Swiss roll
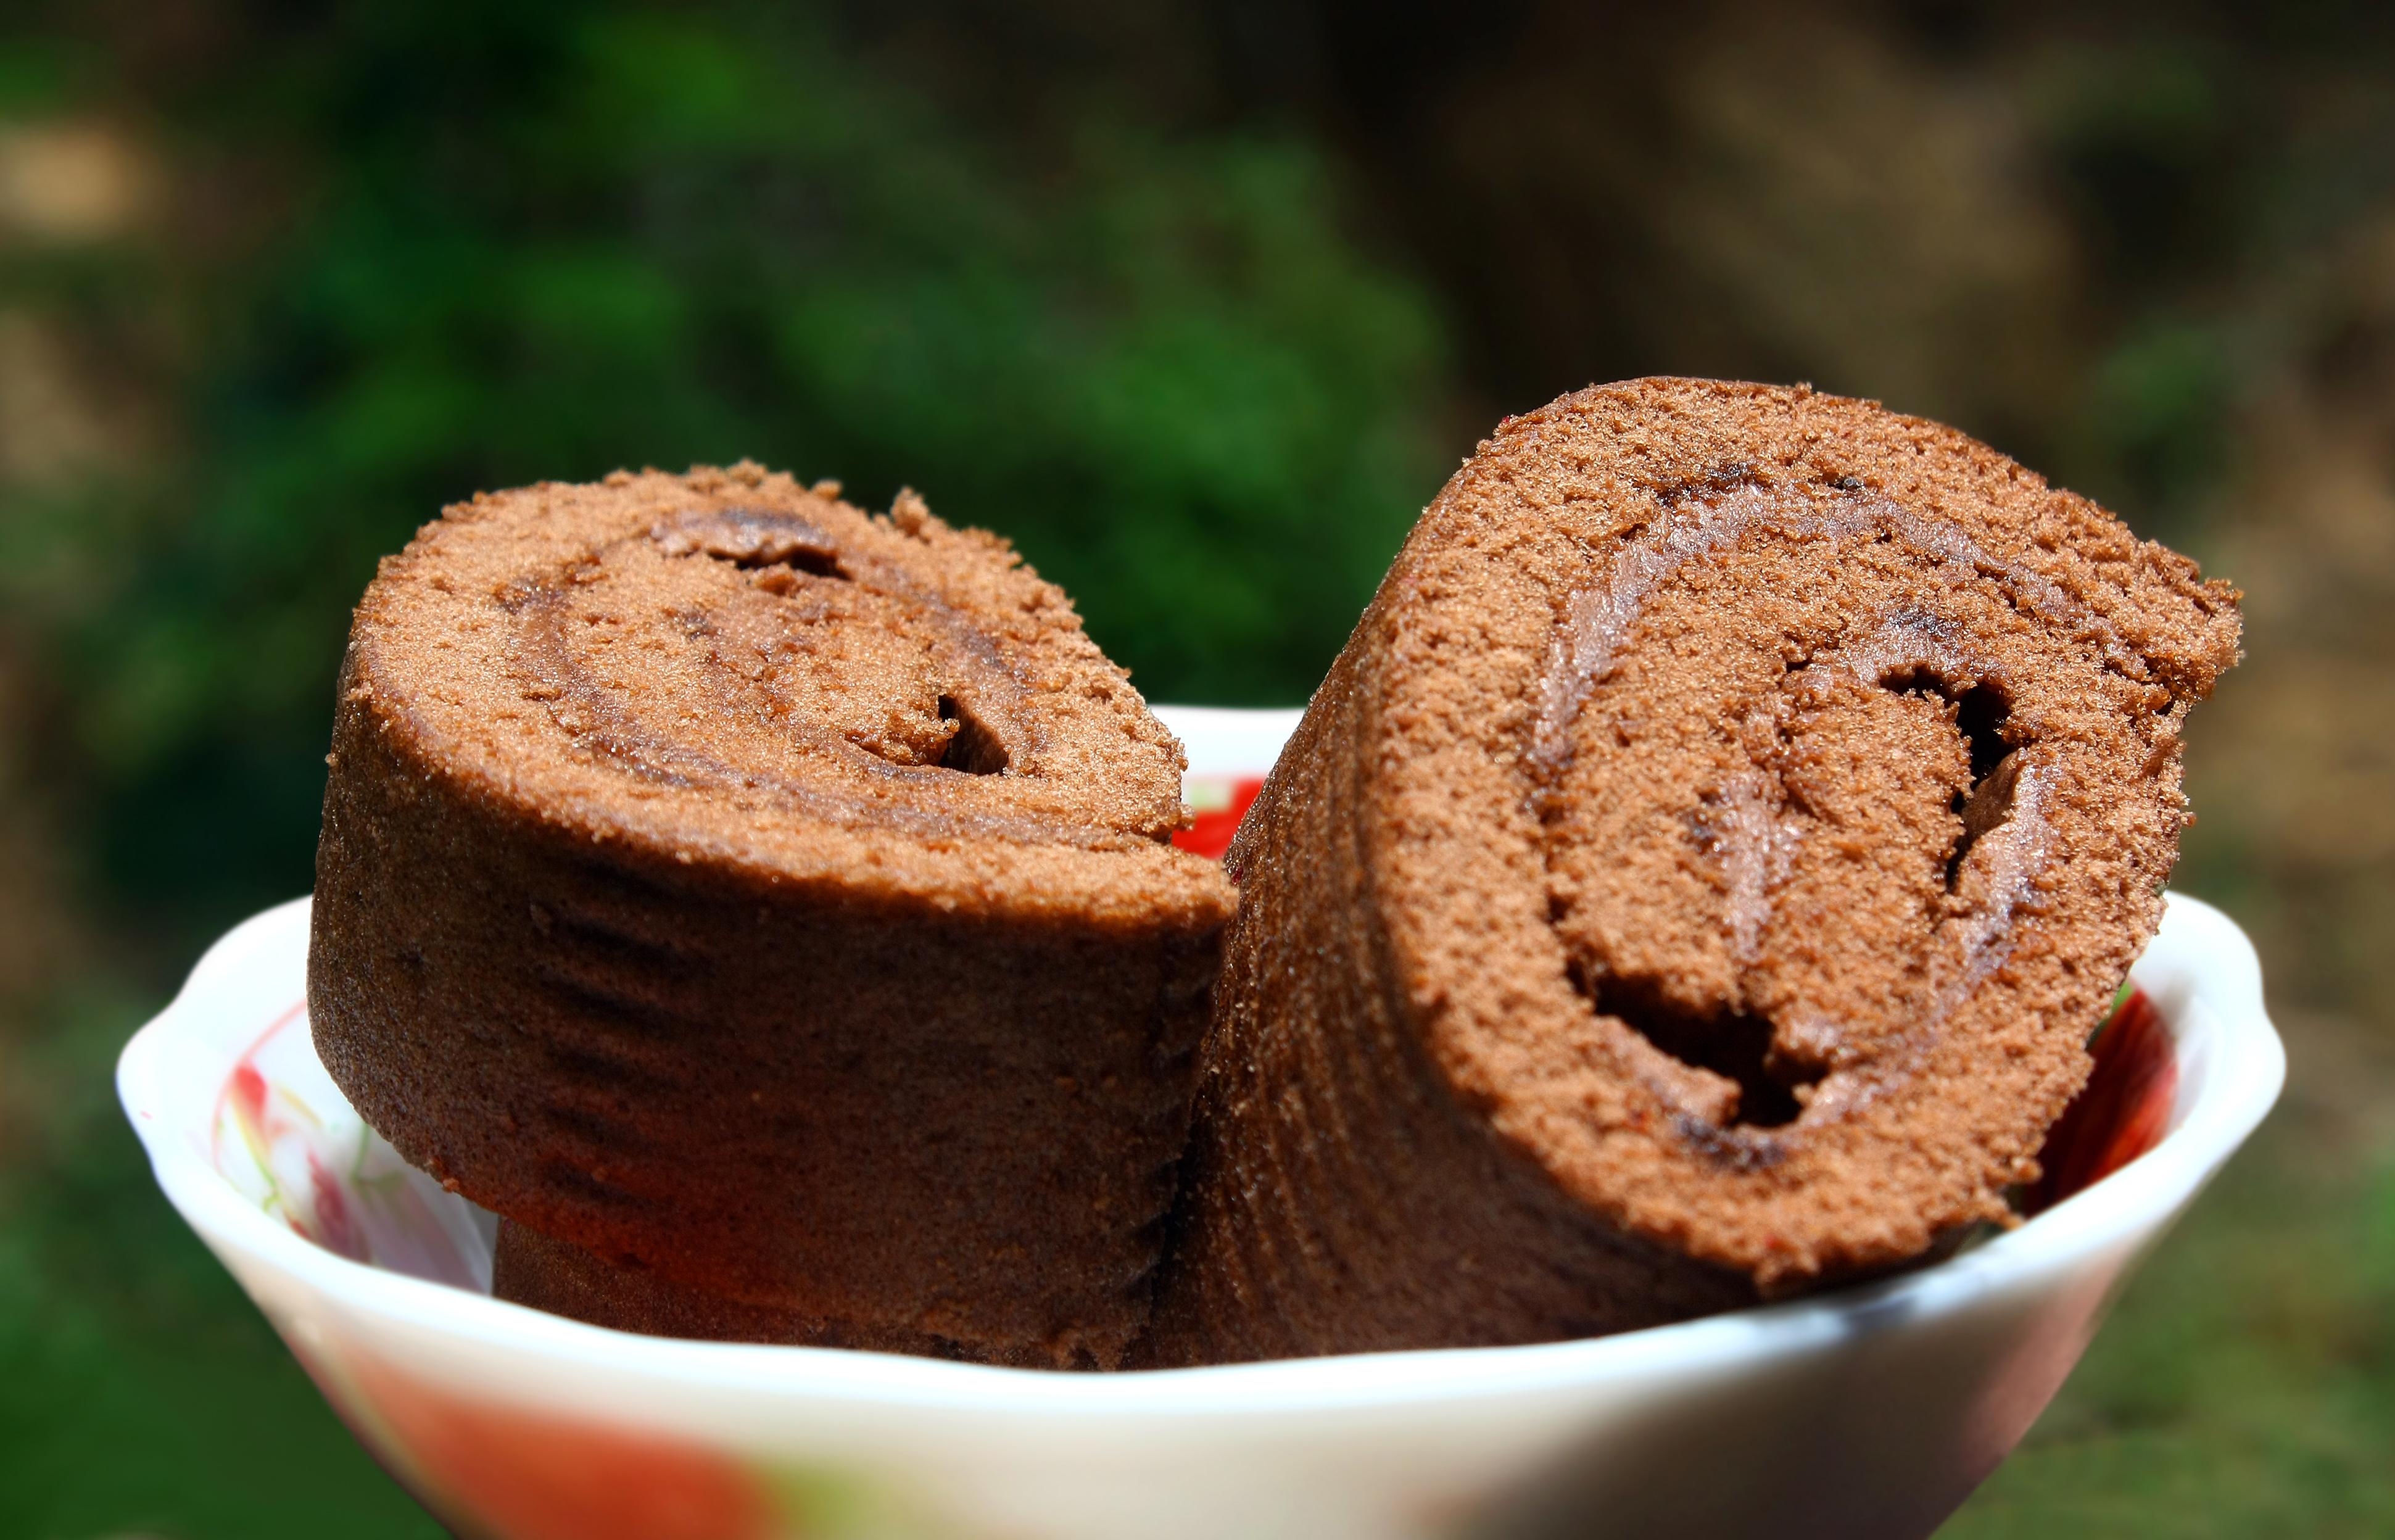
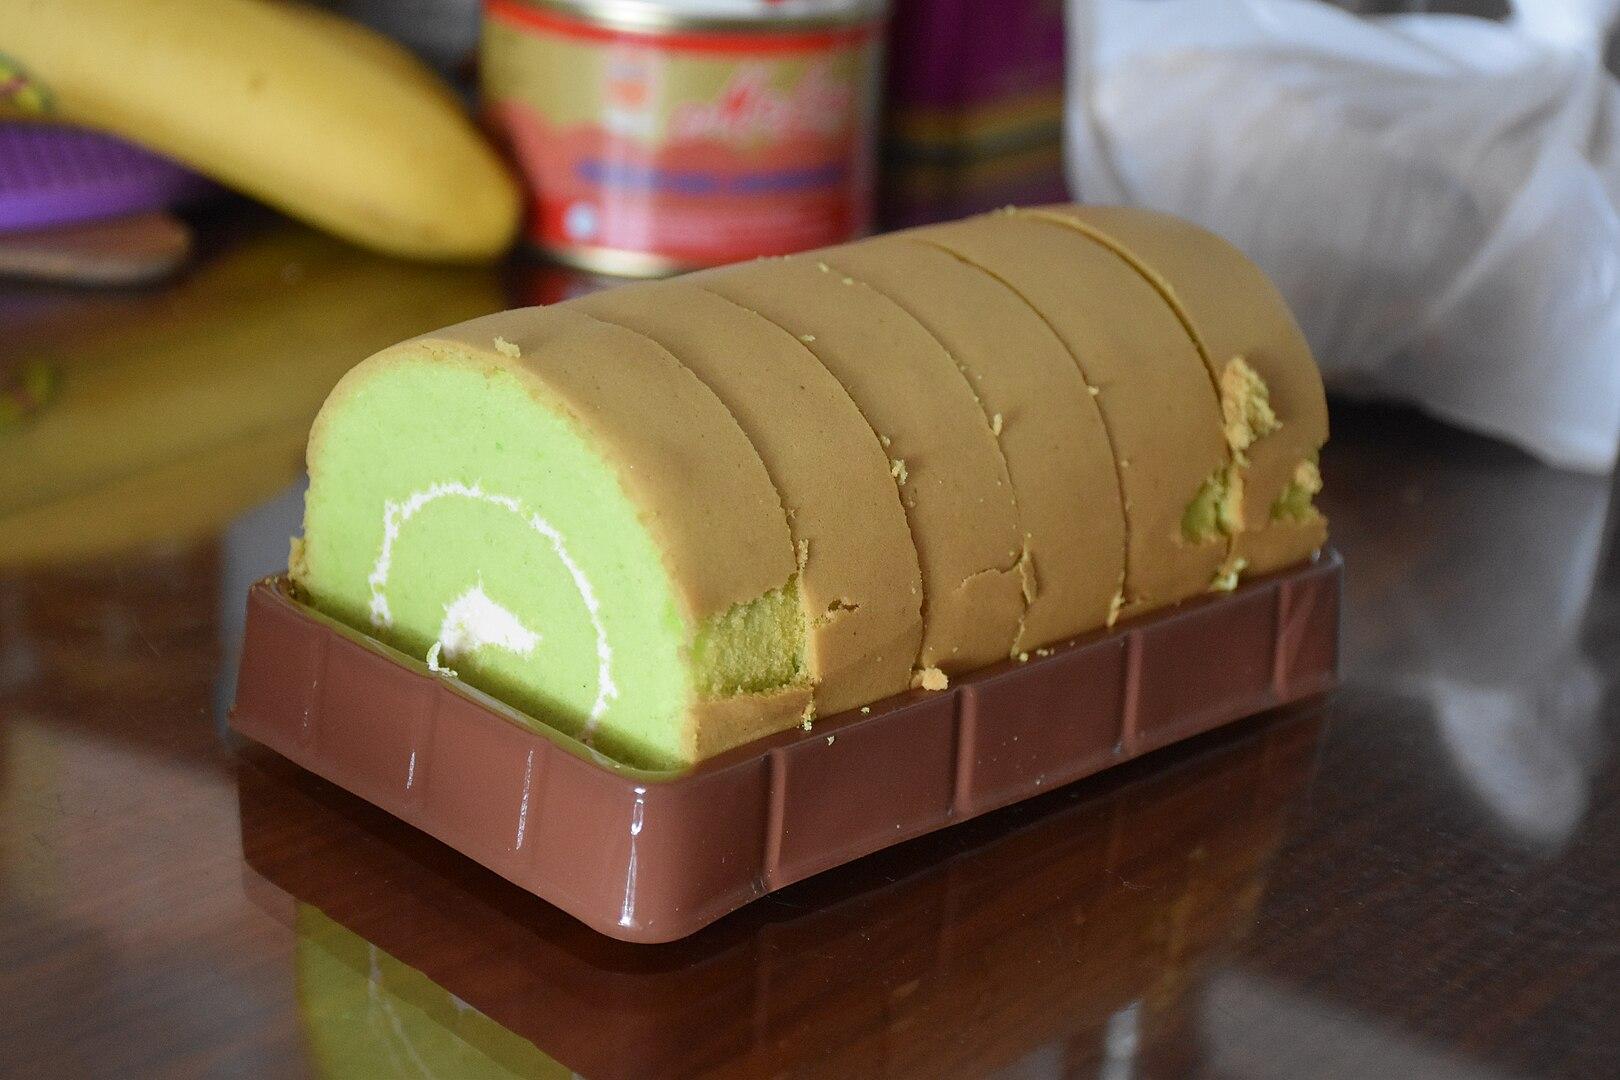
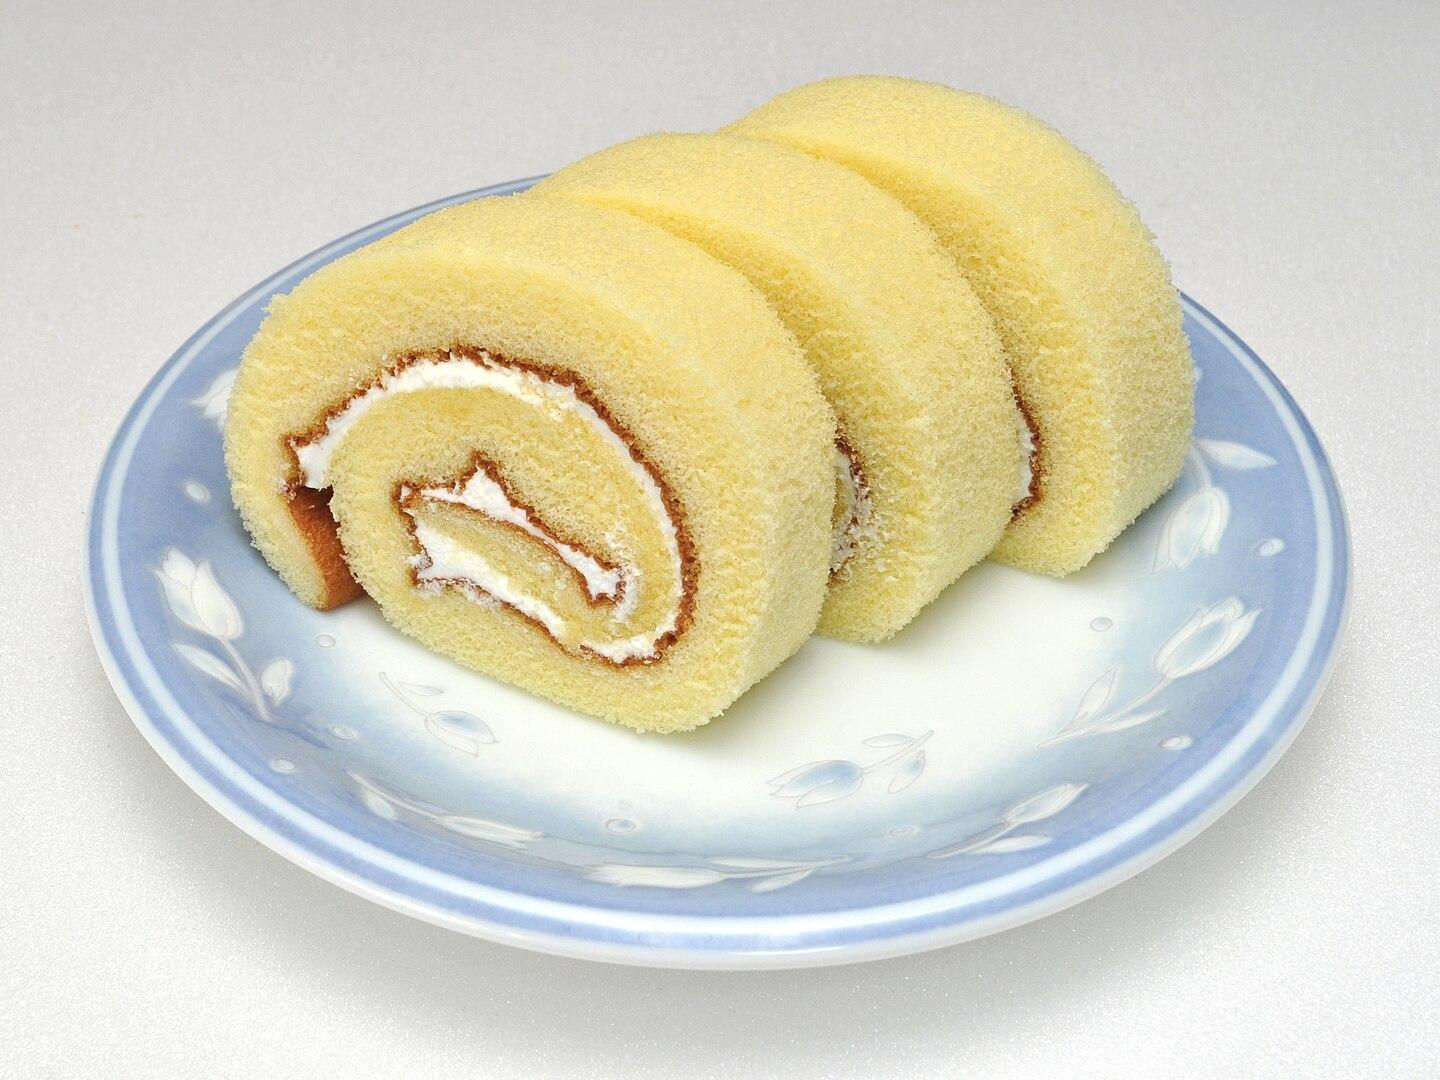
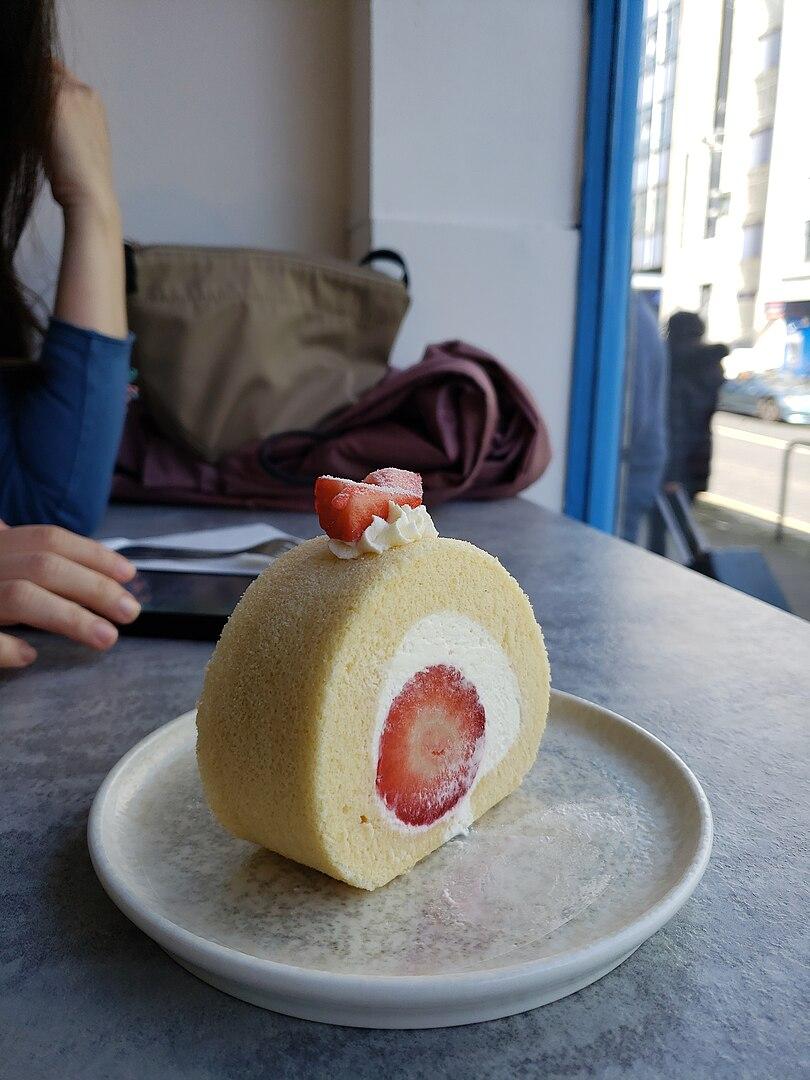
Also known as:
ar - Arabic: سويسرول
ca - Catalan: Braç de gitano
da - Danish: Roulade
de - German: Biskuitrolle
eo - Esperanto: Svisa bulko
es - Spanish: Brazo de gitano
eu - Basque: Ijito-beso
fa - Persian: کیک رولت
fi - Finnish: Kääretorttu
fr - French: Gâteau roulé
ga - Irish: Rollóg Eilvéiseach
he - Hebrew: רולדה
hy - Armenian: Ռուլետ
id - Indonesian: Bolu gulung
it - Italian: Dolce arrotolato
ja - Japanese: ロールケーキ
jv - Javanese: Bolu Gulung
ko - Korean: 롤케이크
nb - Norwegian Bokmål: Rullekake
nn - Norwegian Nynorsk: Rullekake
pl - Polish: Rolada biszkoptowa
pt - Portuguese: Rocambole
ru - Russian: Рулет
sv - Swedish: Rulltårta
szl - Silesian: Rolada
th - Thai: แยมโรล
tr - Turkish: İsviçre rulosu
uk - Ukrainian: Рулет
uz - Uzbek: Rulet
yue - Cantonese: 卷蛋
zh - Chinese: 卷蛋糕
Category: cake (roll cake)
Cuisine: Austrian, Slovenian
Associated cuisines: Austrian, Slovenian
Area: Austria, Slovenia
Countries: Austria, Slovenia
Region: Western Europe, Southern Europe, , ,
This dish is a type of rolled sponge cake filled with whipped cream, jam, icing, or any type of filling.